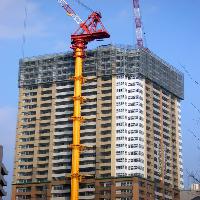
Weather: sun or clear